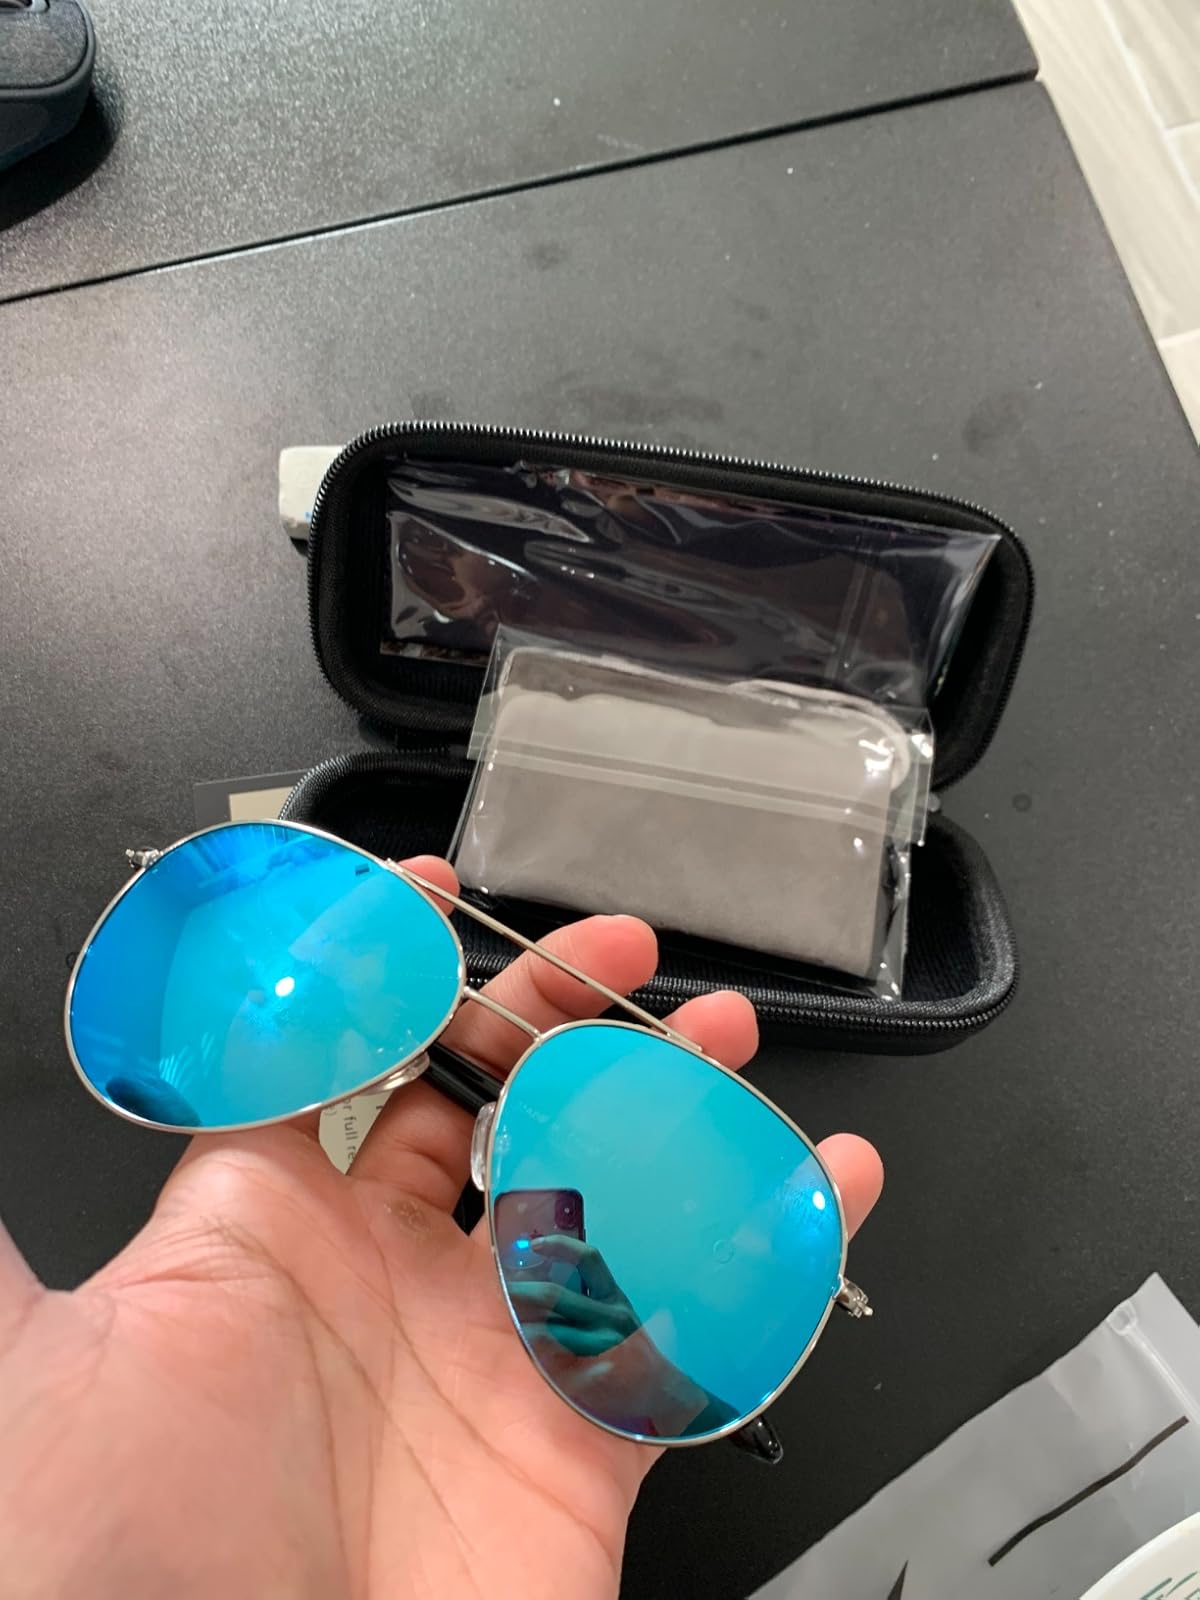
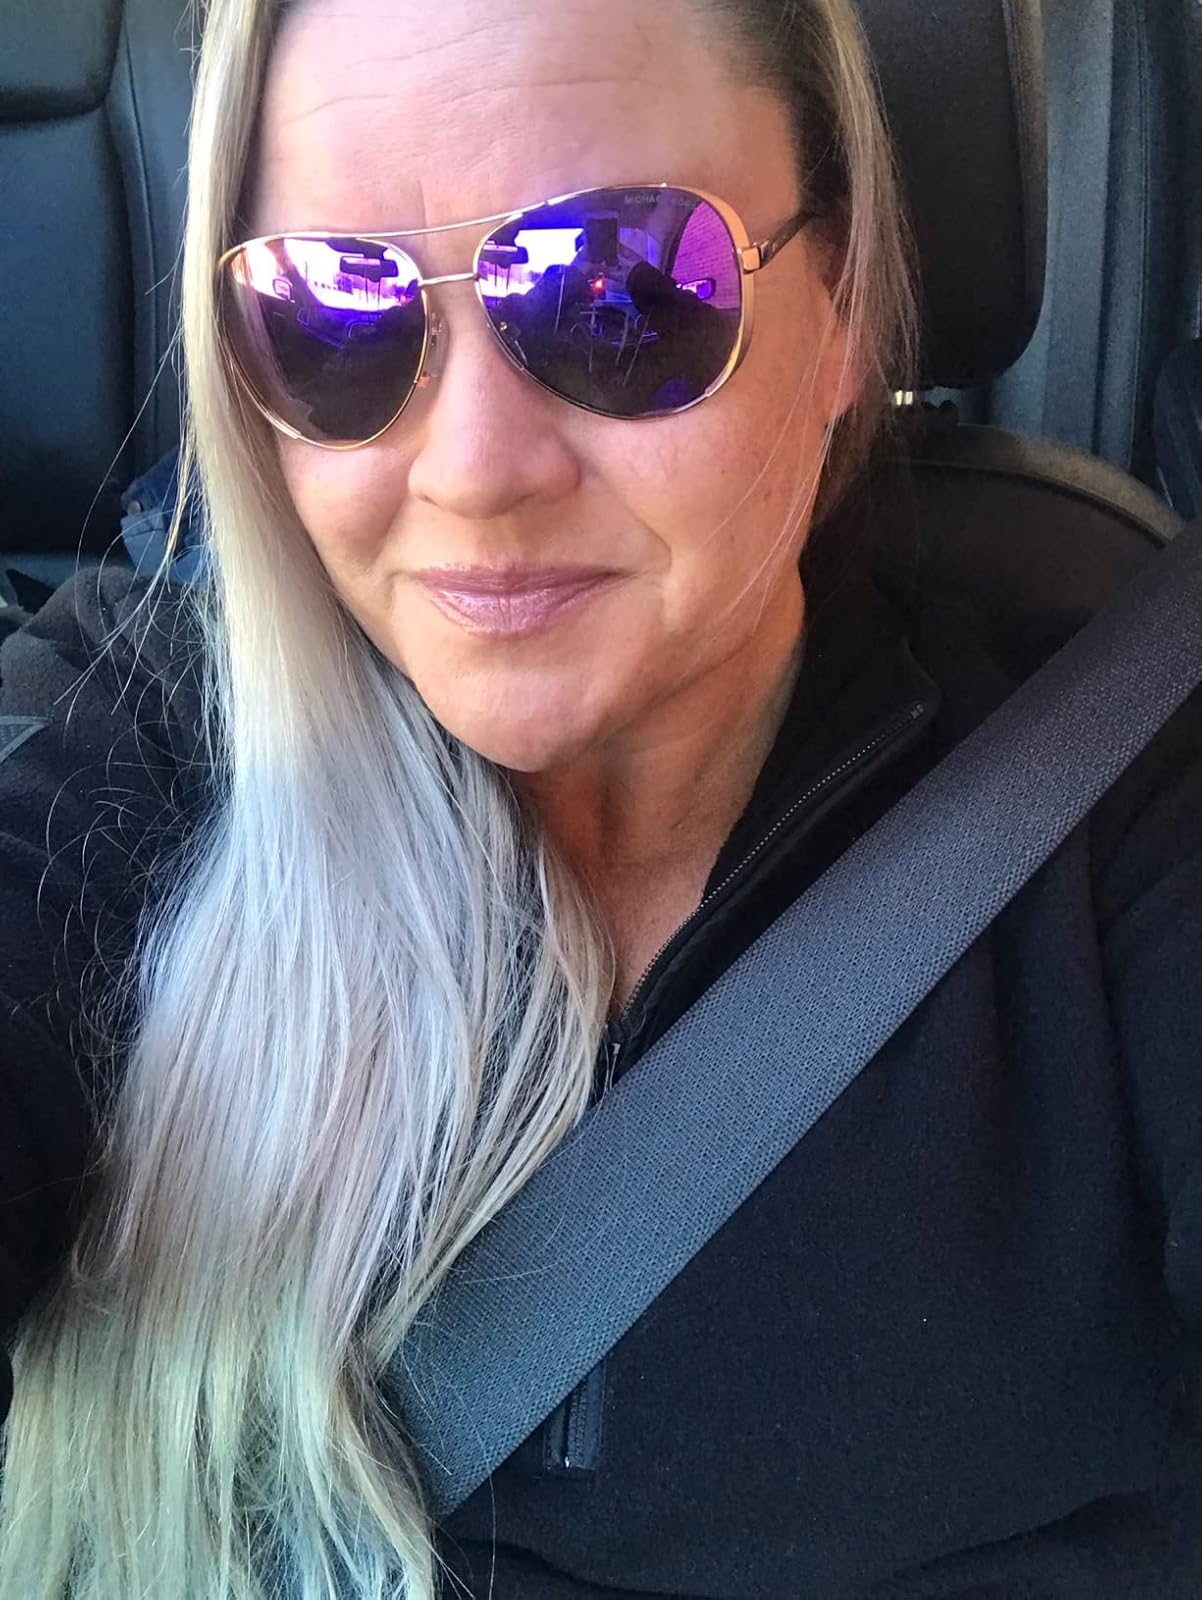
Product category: accessories_sunglasses
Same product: no